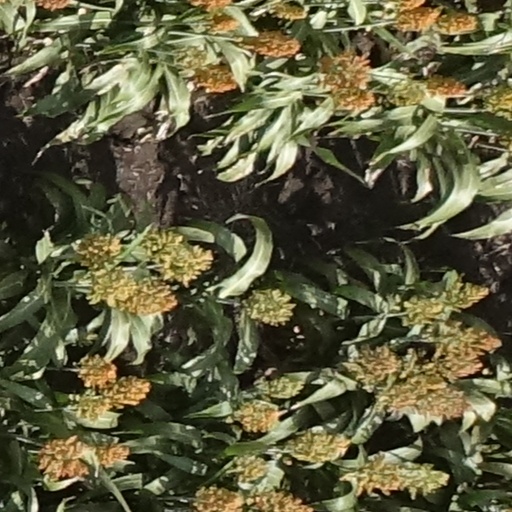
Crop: sorghum